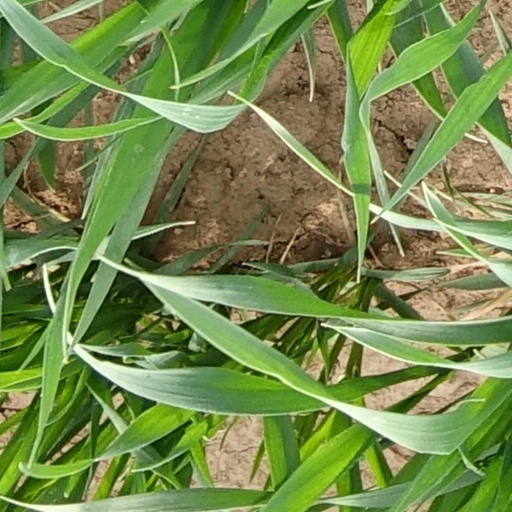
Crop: wheat